Słupsk

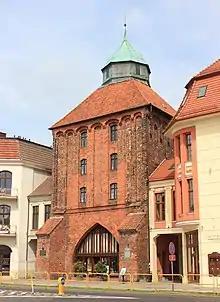
The New Gate, dating back to the 14th century, served as the main entrance to the Old Town

Słupsk developed from a few medieval settlements located on the banks of the Słupia River, at the unique ford along the trade route connecting the territories of modern Pomeranian and West Pomeranian Voivodeships. This factor led to the construction of a grod, a West Slavic or Lechitic fortified settlement, on an islet in the middle of the river. Surrounded by swamps and mires, the fortress had perfect defence conditions. Archaeological research has shown that the grod was situated on an artificial hill and had a natural moat formed by the branches of the Słupia, and was protected by a palisade. Records confirm that the area of Słupsk was part of the Polish realm during the reign of Mieszko I and in the 11th century.